Engane Nee Marakkum

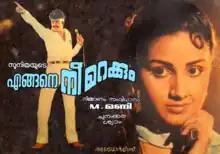
Poster

Engane Nee Marakkum is a 1983 Indian Malayalam-language romantic drama film produced and directed by M. Mani and written by Priyadarshan. It stars Shankar, Mohanlal and Menaka. The film features songs and score composed by Shyam. The story is about the love triangle between Shambhu, Prem, and Shobha.